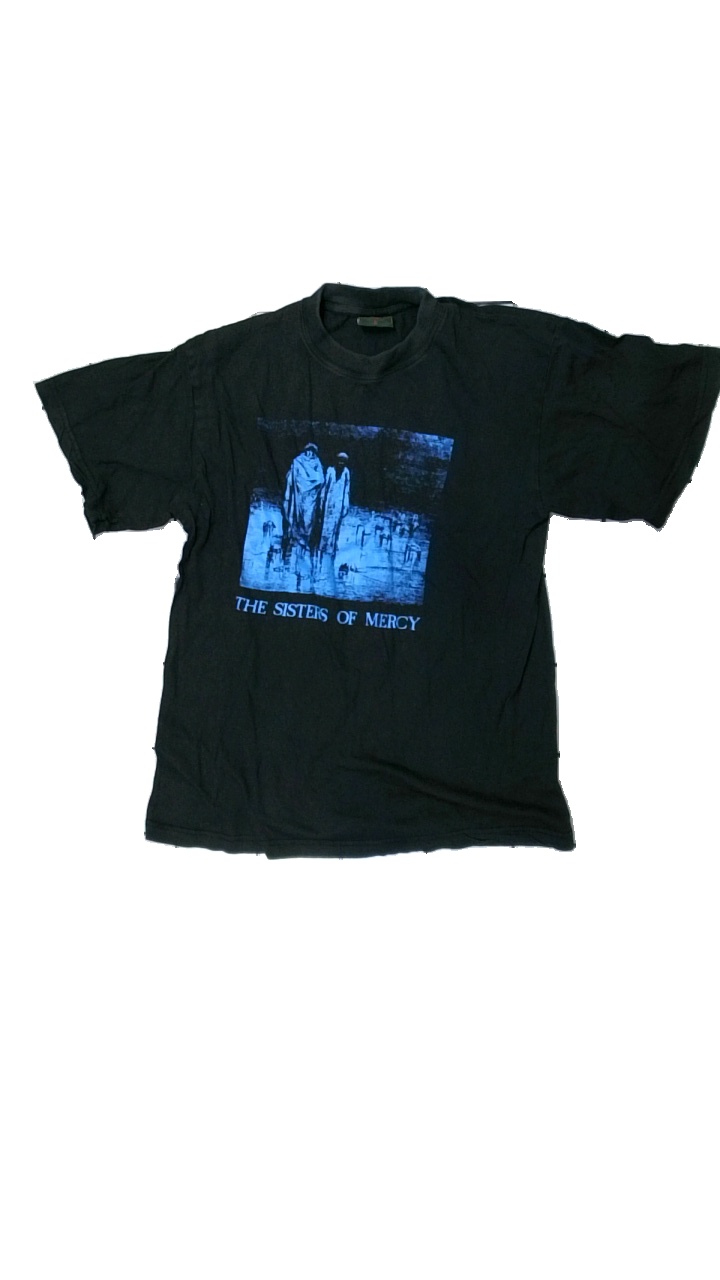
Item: T-shirt (Men)
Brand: Pilla Ruhelle?
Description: svart t-shirt med människa och text fram, urtvättad
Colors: Black, Blue
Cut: Regular
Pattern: Other
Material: ?
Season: All
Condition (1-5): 2
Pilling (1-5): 2
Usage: Export
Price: <50